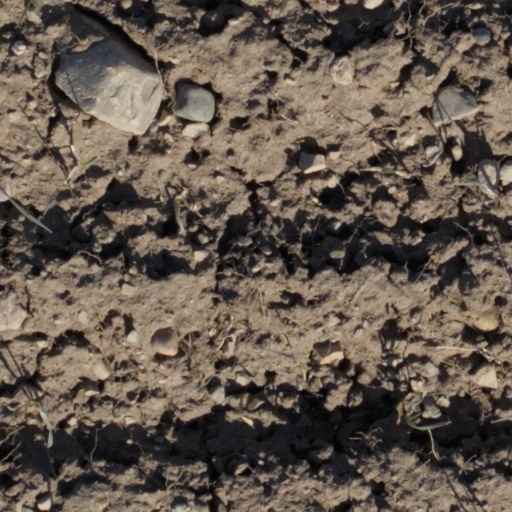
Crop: wheat